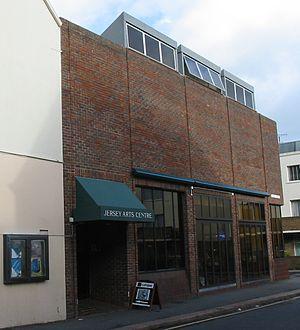
L'histoire du théâtre à Jersey nous est connue surtout depuis le XVIIIᵉ siècle en raison de l'instauration d'une loi, établie par les États de Jersey, encadrant le genre théâtral sur l'île de Jersey.